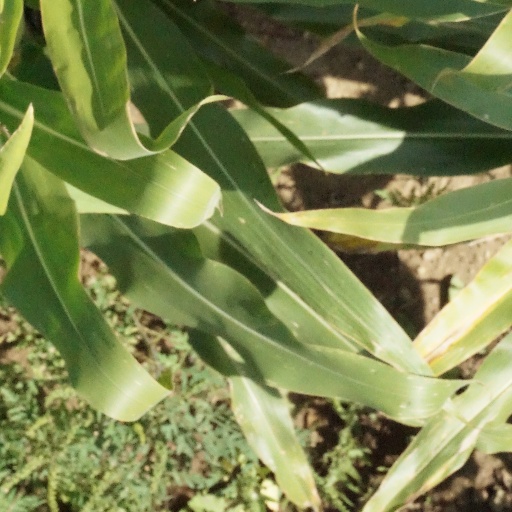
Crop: maize; corn